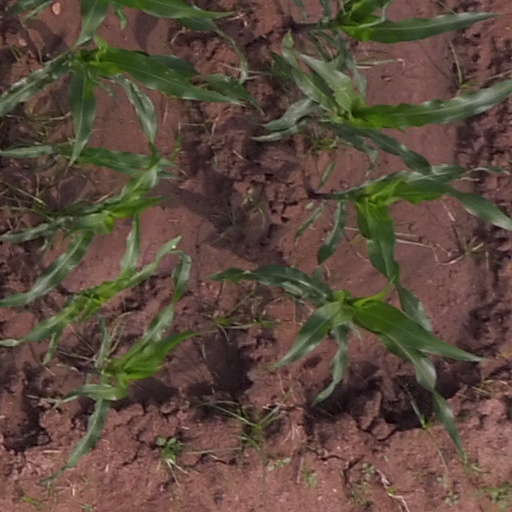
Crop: maize; corn